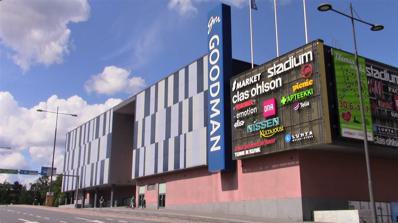
Building: Goodman (shopping centre)
Country: Finland
Year built: 2014
Shopping mall in Hämeenlinna, Finland Goodman Shopping Center Kauppakeskus Goodman Exterior of Goodman in 2023 Location Hämeensaari, Hämeenlinna , Finland Coordinates 60°59′36″N 24°27′22″E / 60.99333°N 24.45611°E / 60.99333; 24.45611 Address Kaivokatu 7 Opening date October 30, 2014 Owner Keva No. of stores and services 68 Total retail floor area 26,000 m² No. of floors 4 Parking 629 Website kauppakeskusgoodman .fi /en / Goodman's corridor on the first floor. Goodman is a shopping center located in the Hämeensaari district of the Hämeenlinna city center in Tavastia Proper , Finland , and it was opened on October 30, 2014. It is located on a deck built above Highway 3 ( Helsinki – Tampere Highway), which runs through the city as a motorway . There are about 70 stores in the shopping center, many of which are new in Hämeenlinna. In the initial phase, the shopping center was implemented by the city of Hämeenlinna, the Finnish Transport Infrastructure Agency , the Häme Ely Center, HAMK Häme University of Applied Sciences and the construction company NCC . In May 2012, Keva bought the shopping center from NCC and in November 2013 named it Goodman . The name of the shopping center comes from singer-composer Irwin Goodman (1943–1991), who was born and influenced in Hämeenlinna. According to Keva, Irwin Goodman is probably the most famous resident of Hämeenlinna, born in the 20th century, and the shopping center is "built just for life." In the marketing phase, the shopping center was known as Hämeenlinna Center ( Hämeenlinnakeskus ). However, on social media , the name of the mall has been criticized and considered poorly chosen. References